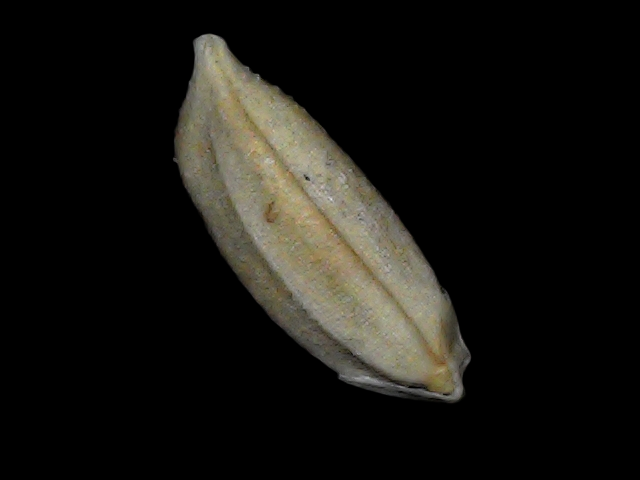
Rice variety: Bd34